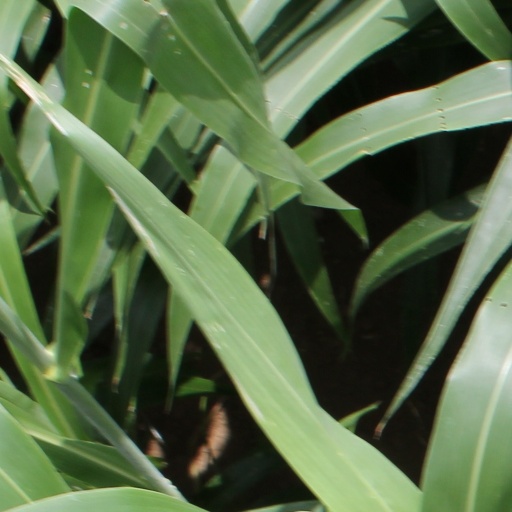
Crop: sorghum